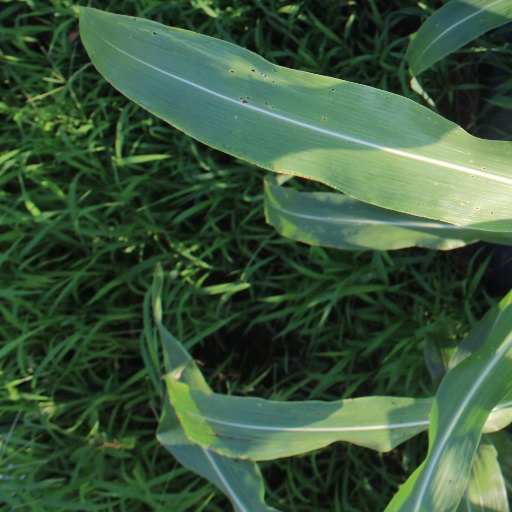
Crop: sorghum